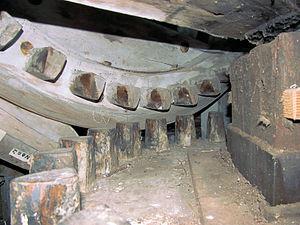
Un alluchon est un bloc de bois rectangulaire avec une tête et une queue effilée, similaire aux dents d'un engrenage.